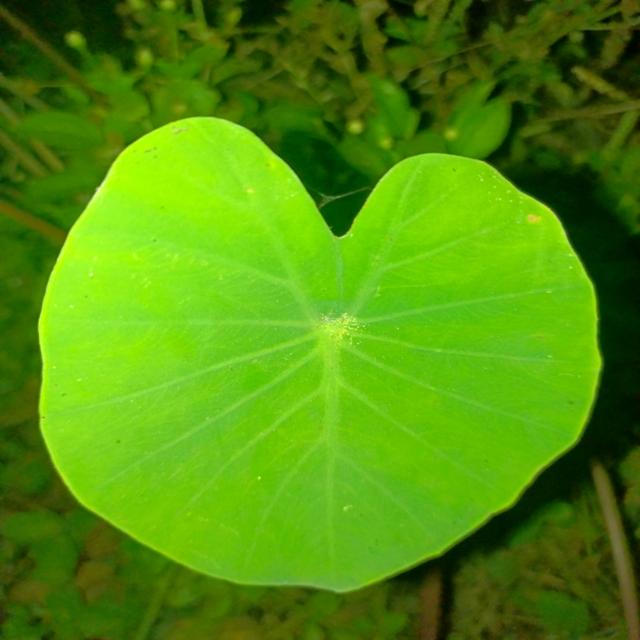
Label: Healthy